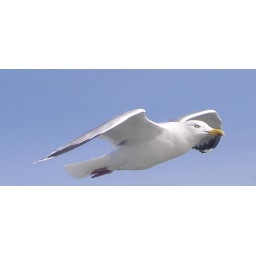
I took these bird pics when they were actually flying up and down above the ship